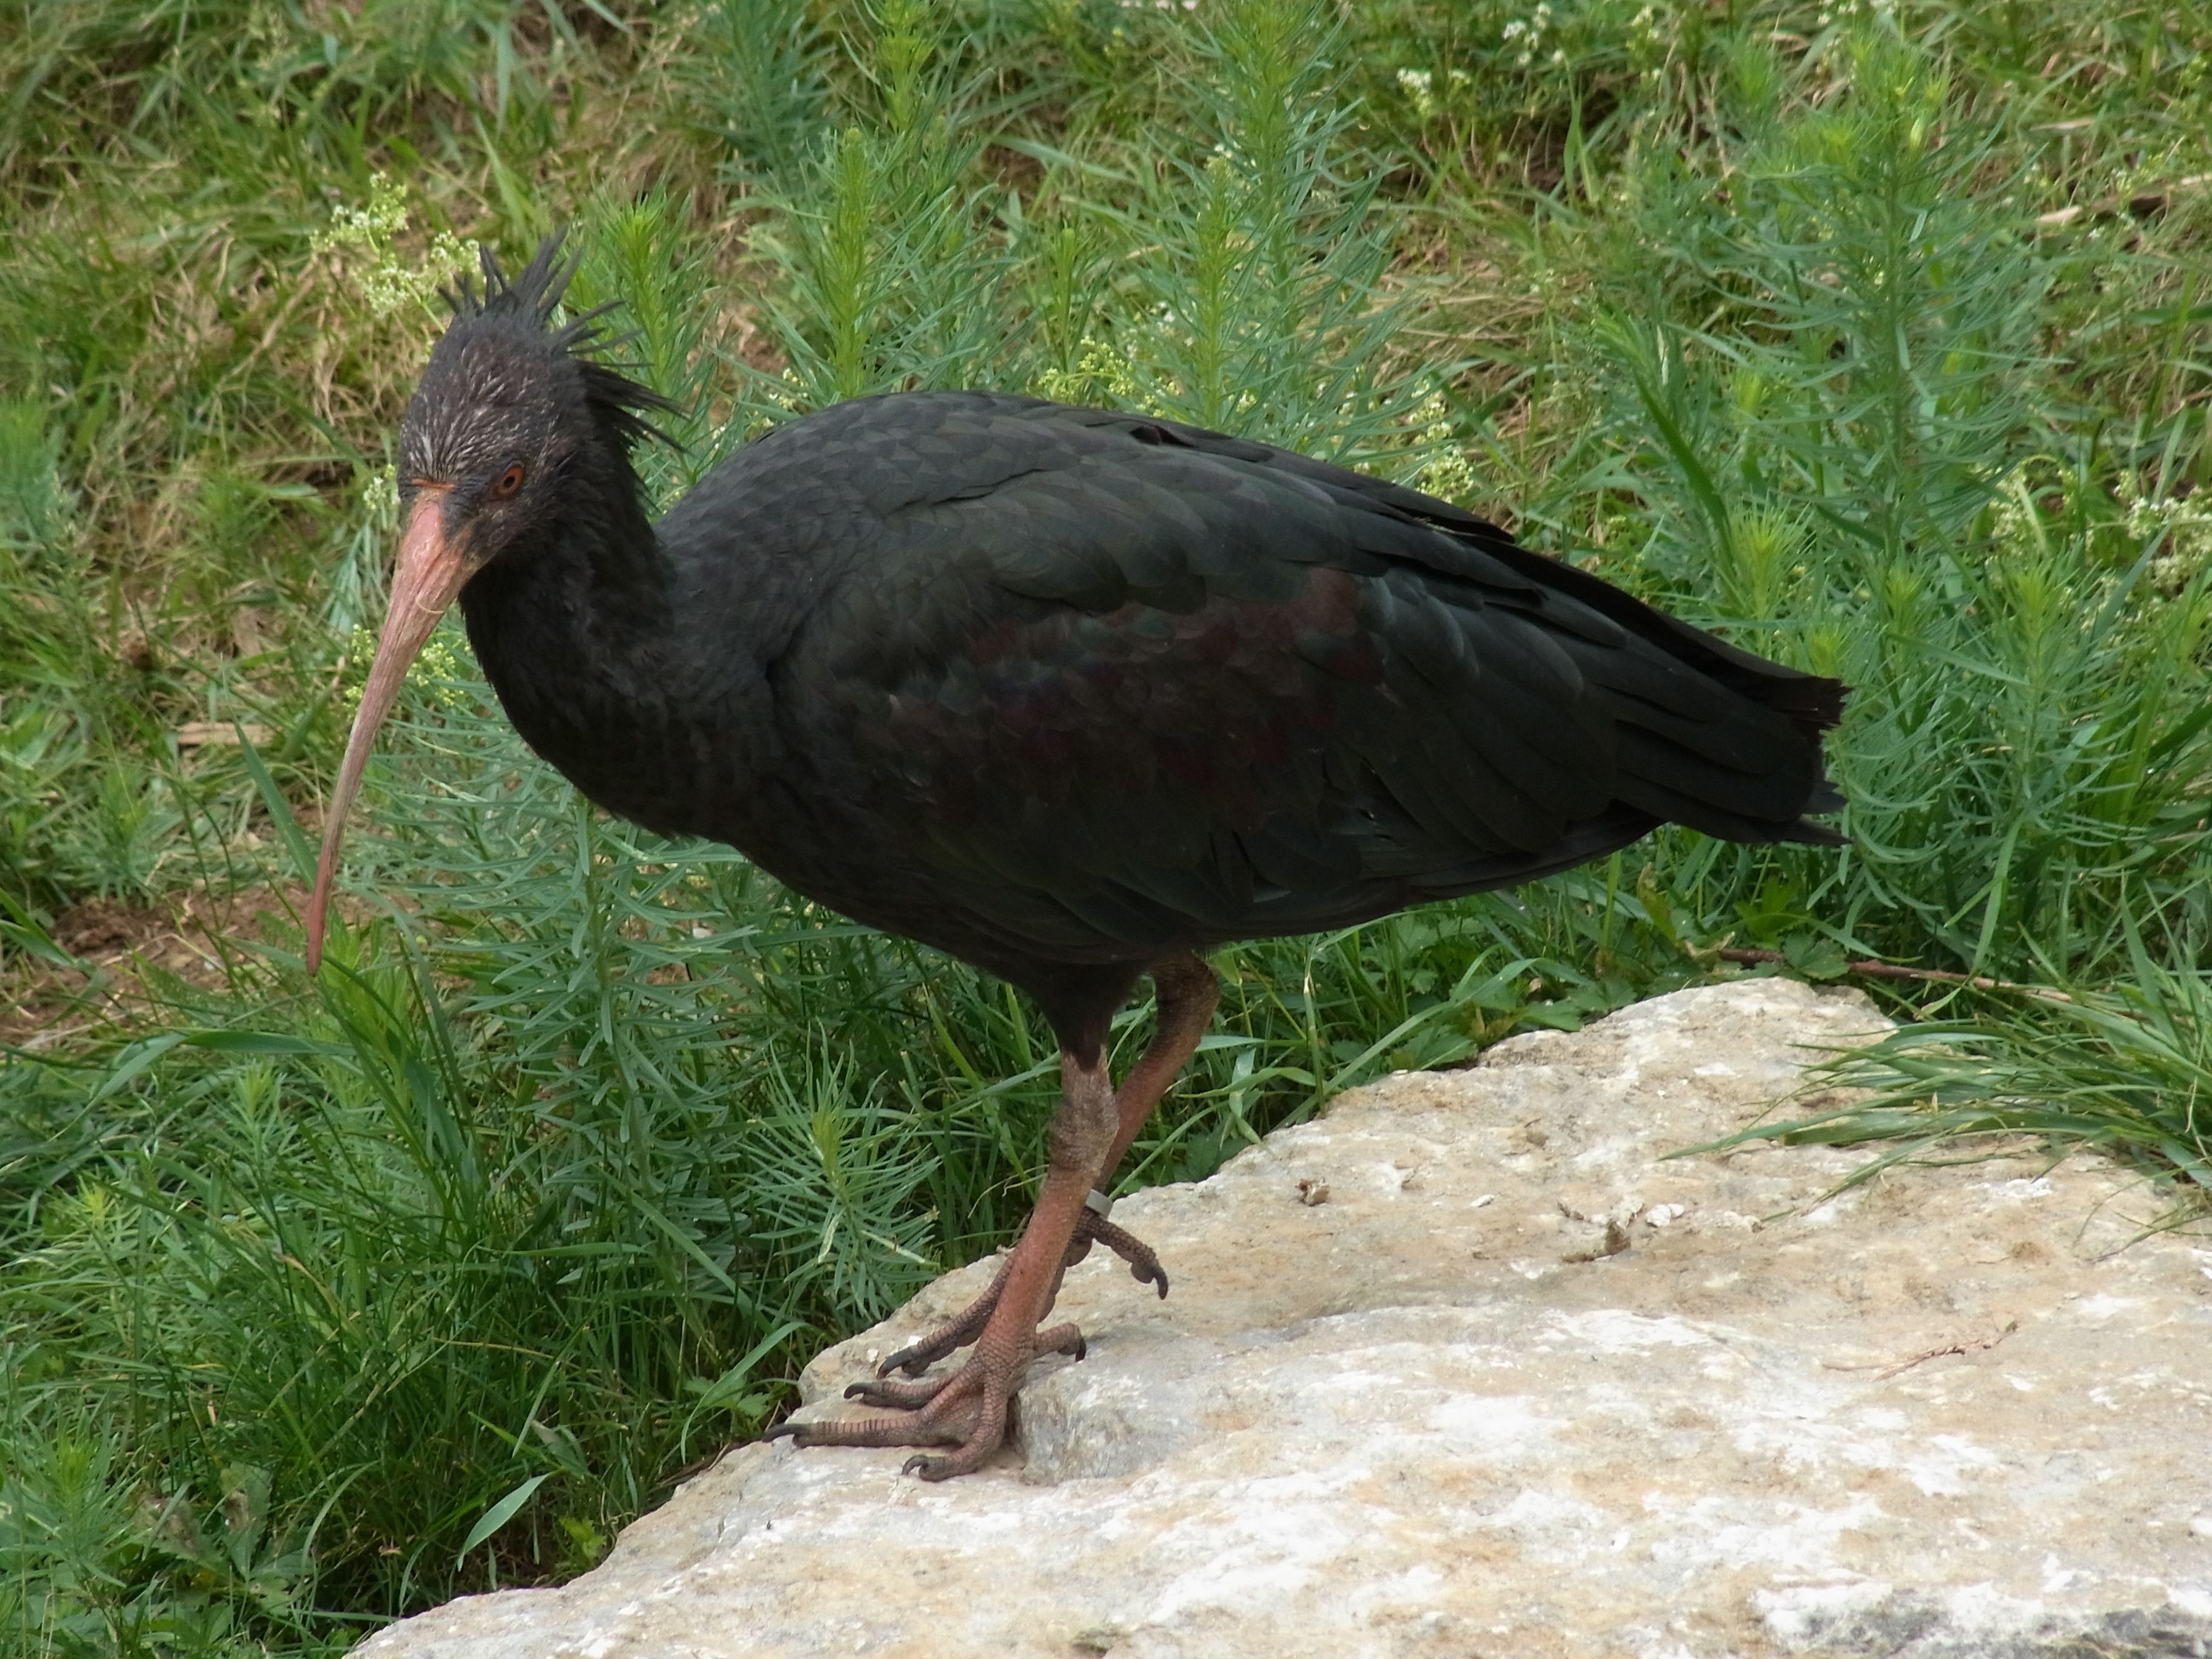
nature, bird, animal, wildlife, zoo, beak, fauna, stork, vertebrate, ibis, northern bald ibis, ciconiiformes, geronticus eremita